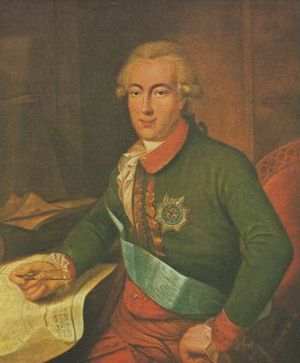
Ludvig 1. af Hessen og ved Rhinen
Storhertug Ludvig 1. af Hessen og ved Rhinen var landgreve af Hessen-Darmstadt som Ludvig 10. fra 1790 til 1806 og den første storhertug af Hessen som Ludvig 1. fra 1806 til sin død i 1830.